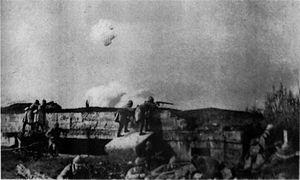
Bois des Caures combats des chasseurs . Avec l'aide des Amis du musée EMile Driant .
Émile Driant est un officier de carrière français. Il est le gendre du général Boulanger. « Jules Verne militaire » sous le pseudonyme de Danrit ou capitaine Danrit, député de Nancy, il reprend le service au début de la Première Guerre mondiale. Il meurt à Verdun à la tête des 56ᵉ et 59ᵉ bataillons de chasseurs, en février 1916.
Le bois des Caures se trouve sur le territoire de la commune de Moirey-Flabas-Crépion, dans le département de la Meuse, au nord de Verdun. En février 1916, le bois est traversé par la ligne de front. Cette partie du front mal protégée est défendue par les bataillons de chasseurs du lieutenant-colonel Driant. Le 21 février 1916, au premier jour de la bataille de Verdun, le bois est détruit par une des plus impressionnantes préparations d'artillerie, les survivants des deux bataillons ont tenu tête pendant presque deux jours aux troupes allemandes en surnombre avant d'être détruits ou capturés. Cette résistance a permis de limiter la progression allemande et d'acheminer des renforts pour colmater le front.